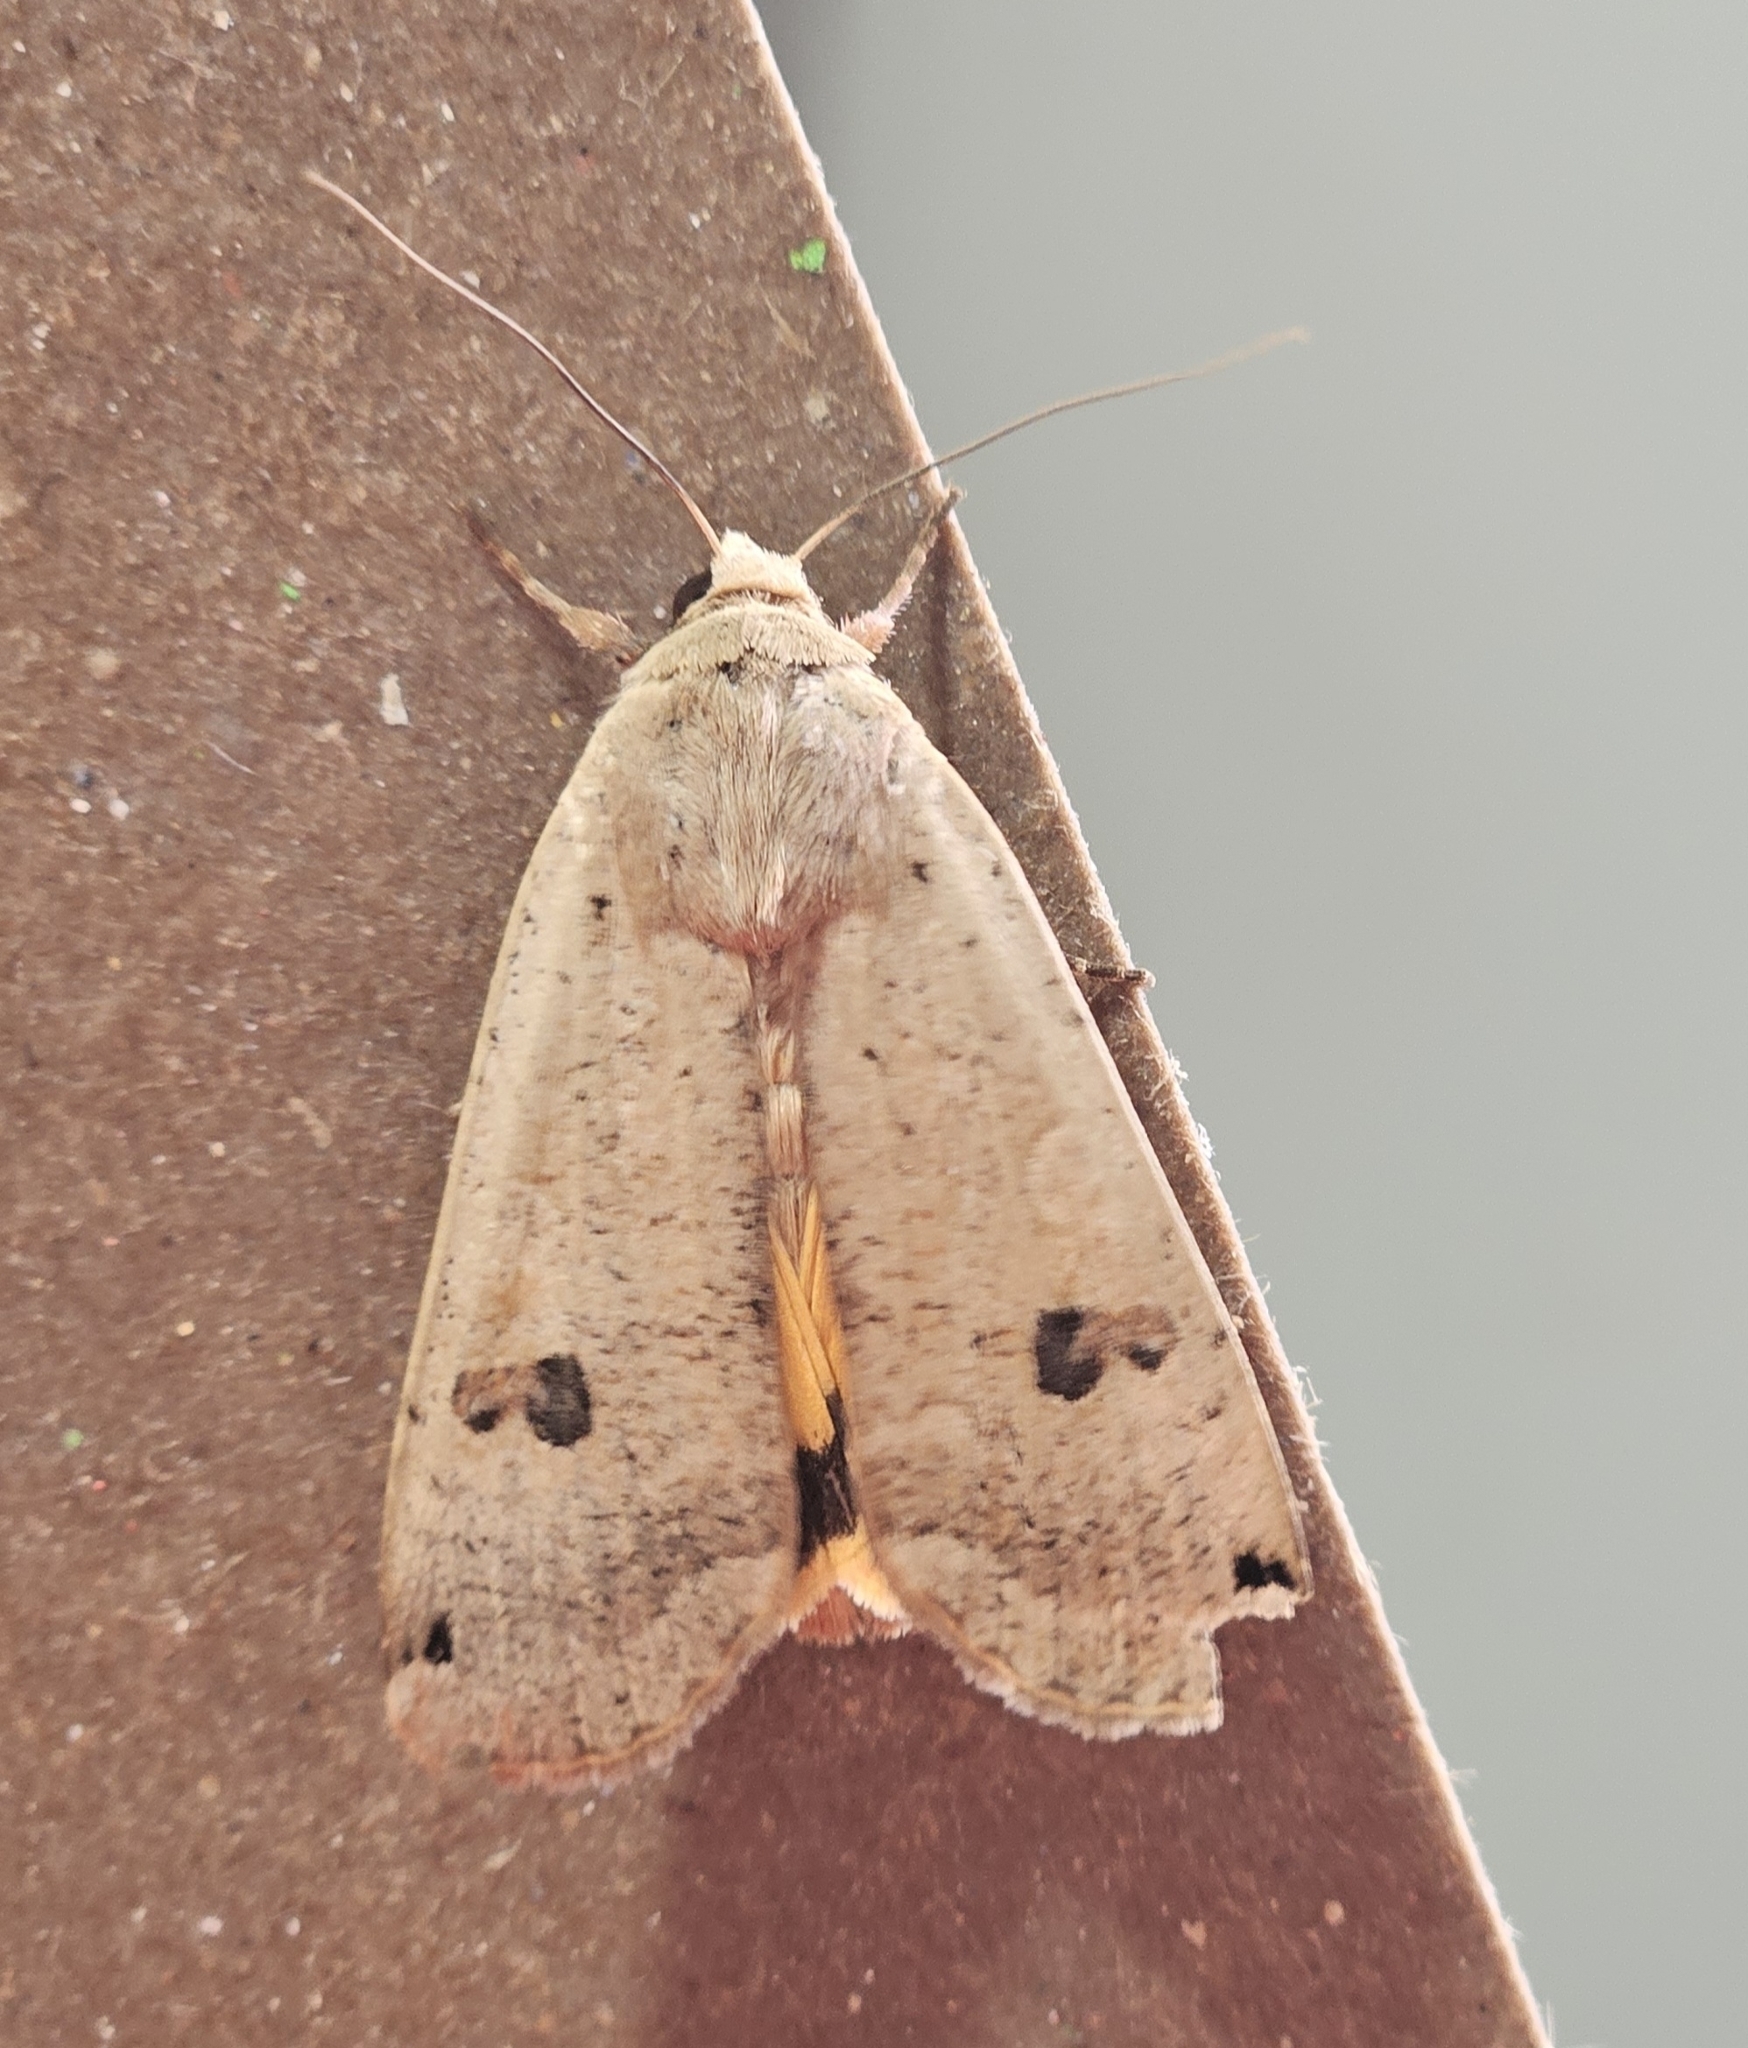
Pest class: cutworms